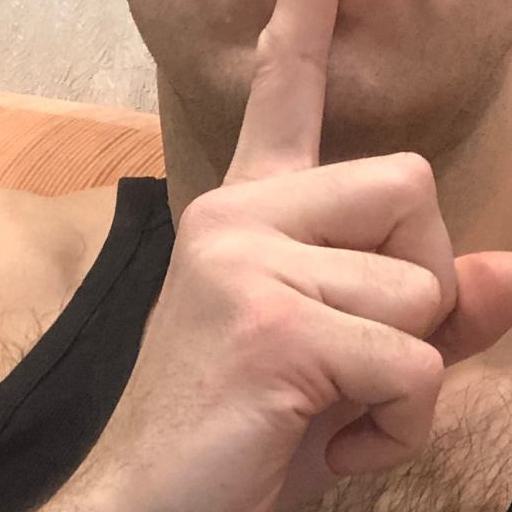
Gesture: mute